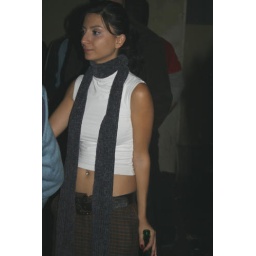
The one and only white dress in the whole club